Canalside

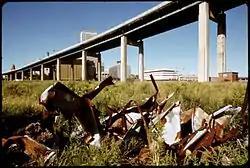
Canalside in 1973 before redevelopment

In 1938 there were plans to build new housing in the area dubbed "Fairhaven Village" which called for accommodations for 962 families with a total of 2,942 rooms at $17.50 a room including utilities with a 500 car underground garage. The effects of the Great Depression and World War II limited the construction funds needed to make the project a reality. Around the same time, Buffalo city officials used Works Progress Administration funds to build the Buffalo Memorial Auditorium on the former northeastern portion of the neighborhood. The last remnants of the former Canal Street/Dante Place neighborhood were demolished in 1950. The "Fairhaven Village" project was revived as the Dante Place Projects. Now known as the Marine Drive Apartments, they were completed in 1952. The New York State Thruway and the Skyway was later built in 1955.